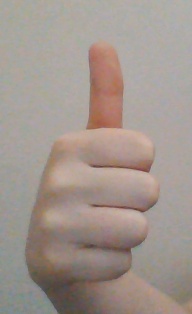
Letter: aleff